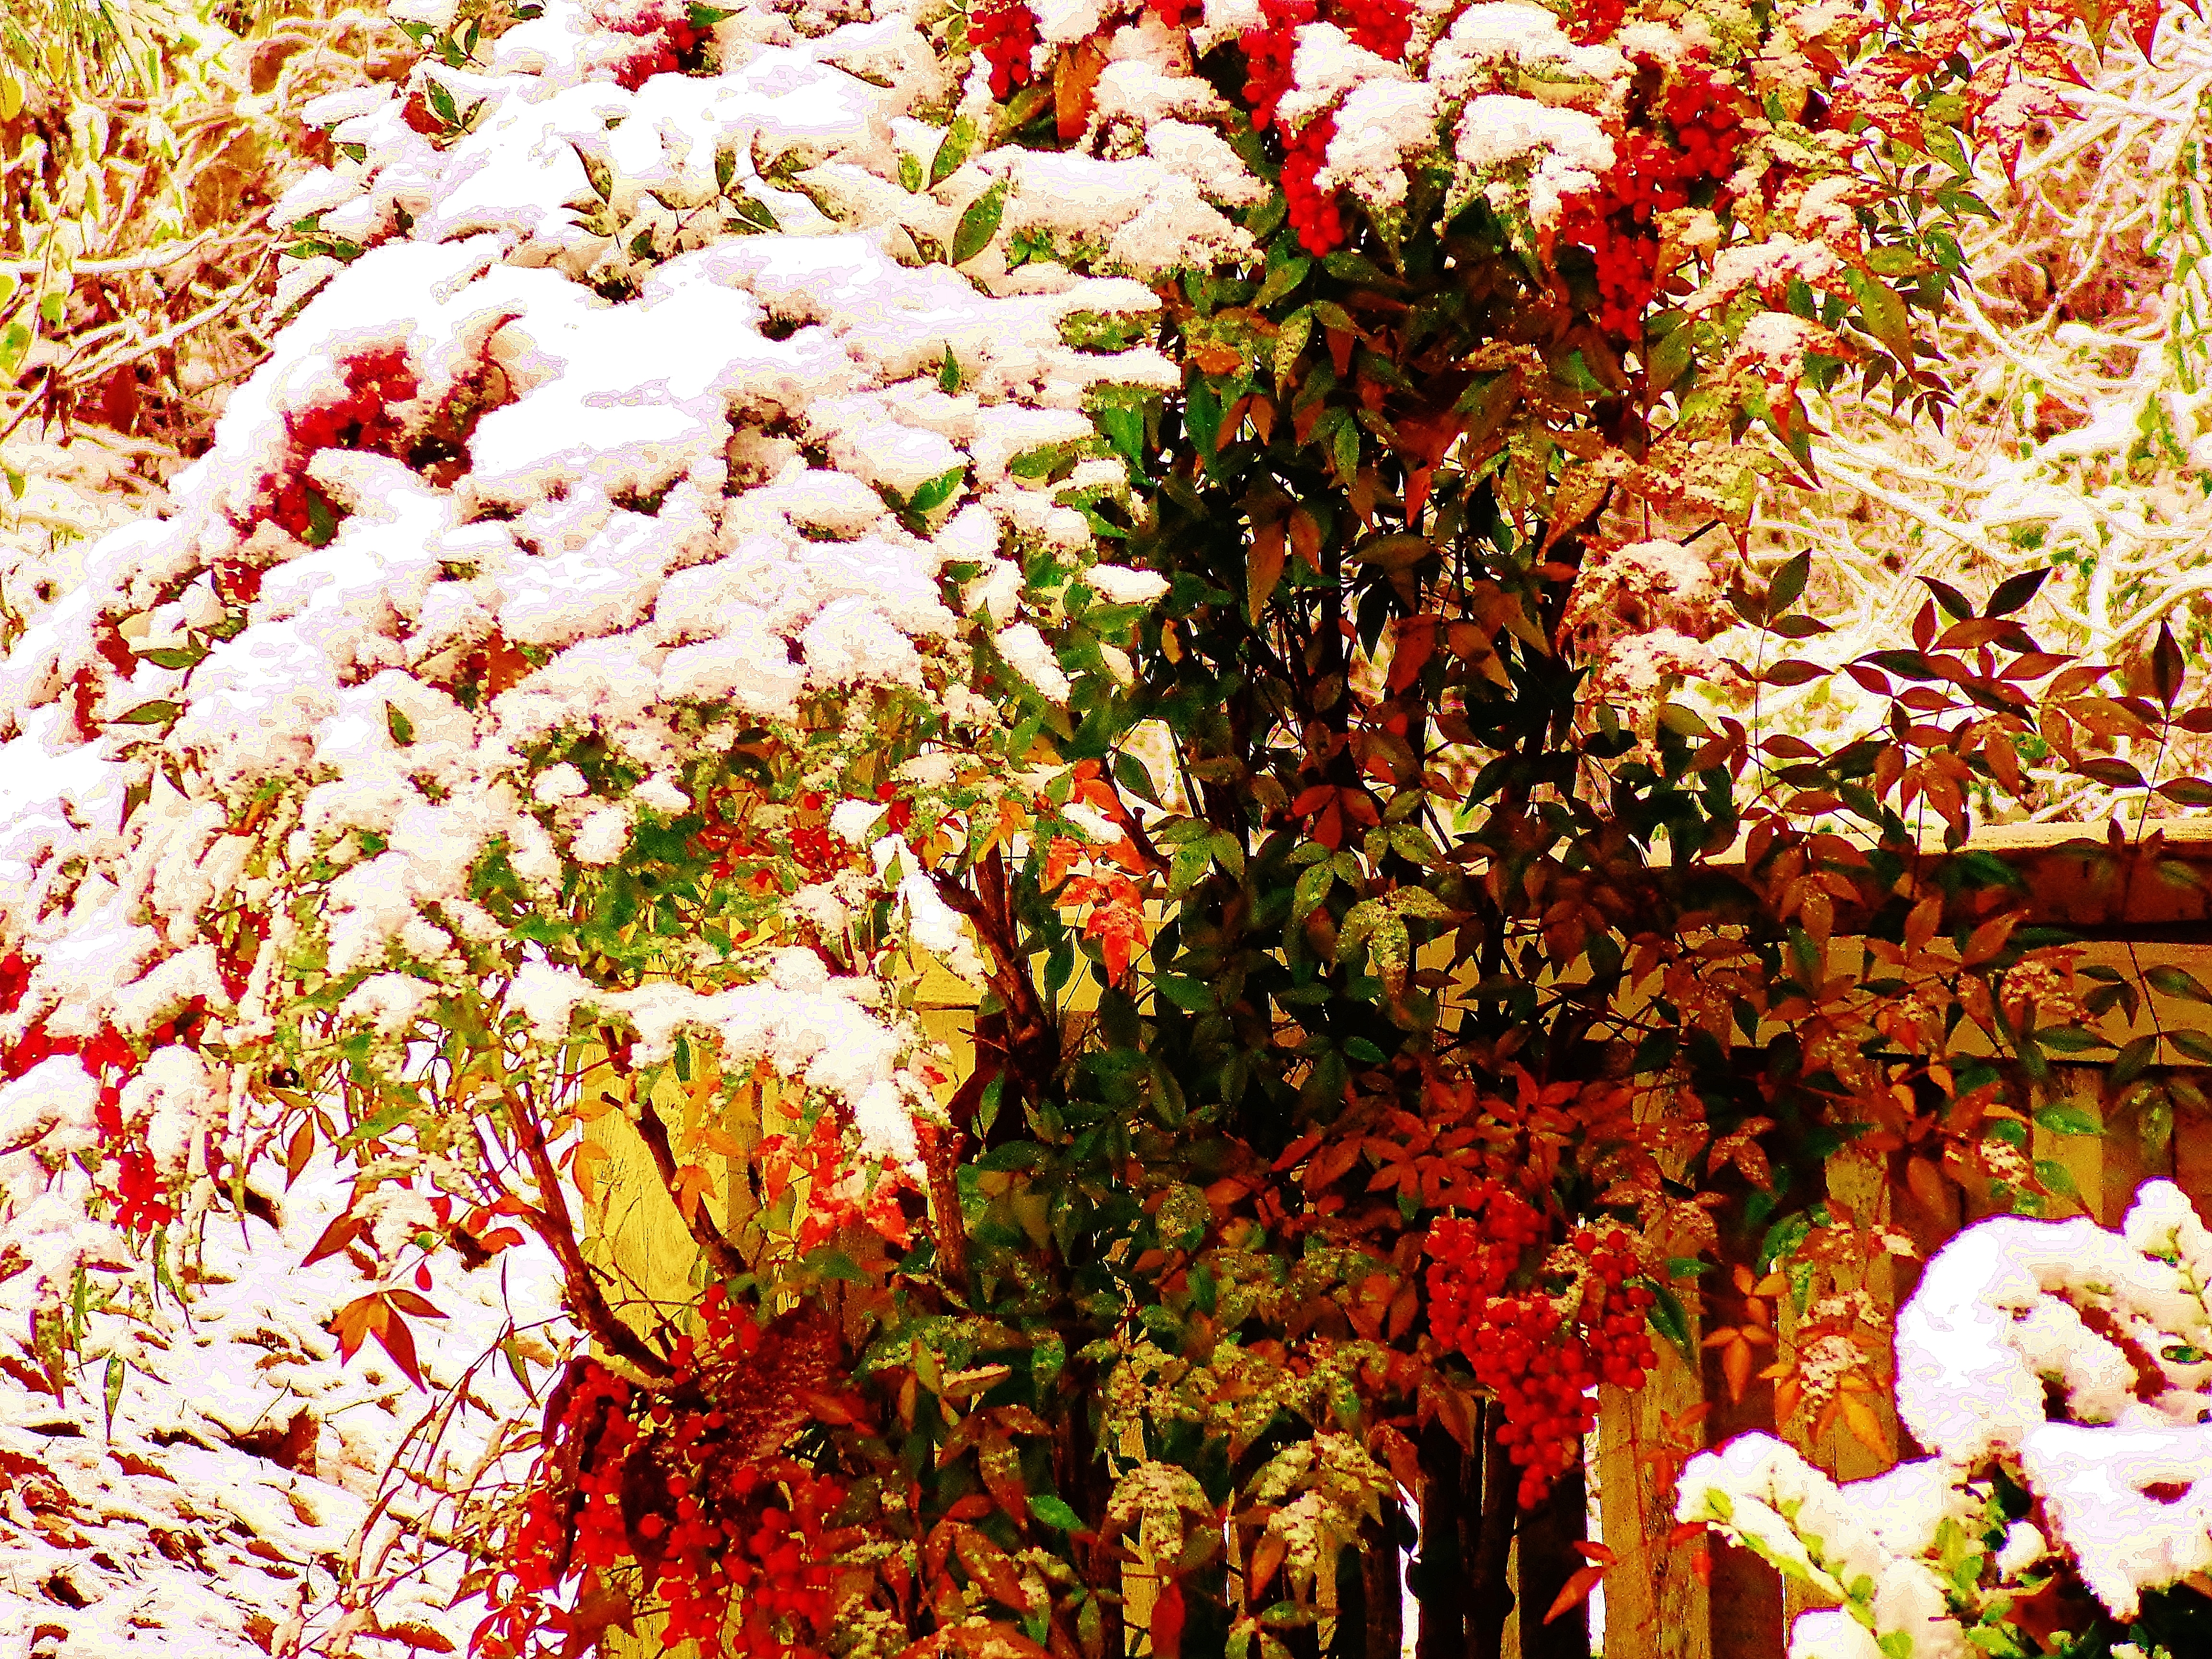
tree, branch, plant, leaf, flower, autumn, botany, flora, season, shrub, bold, artdigital, awardtree, vibrantcolors, flowering plant, woody plant, land plant